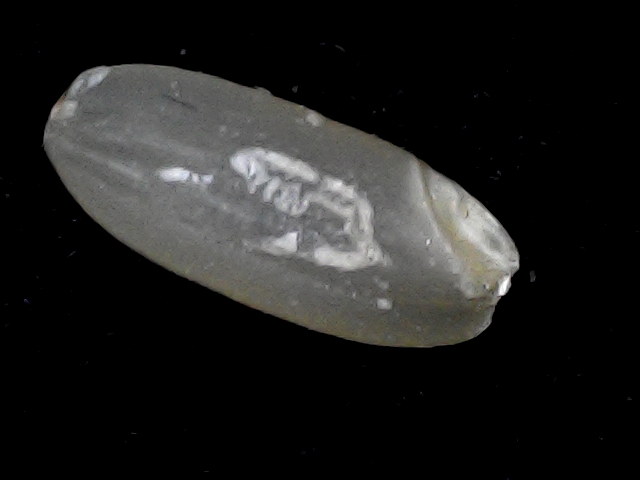
Rice variety: BR22